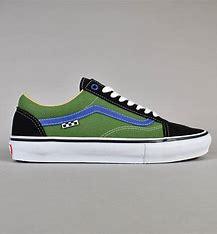
Brand: Vans
Model: Skate Skate